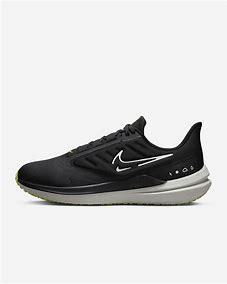
Brand: Nike
Model: Winflo 10